Pro Wrestling eXpress

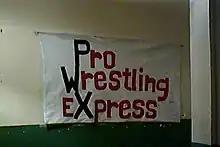
An early PWX banner with the promotion's original logo.

Pro Wrestling eXpress was established by Jim Miller and Sean "Shocker" Evans in 1994. A wrestling school, the PWX Academy, was subsequently opened at the Eastland Mall with B.A. Briggs and Jimmy Valiant as head trainers. PWX also had a weekly late-night television show that aired on WPTT. The first events were held in October and November 1995. The first PWX Heavyweight Champion, B.A. Briggs, won the championship in a tournament held on October 21, 1995, in North Versailles, Pennsylvania. The first PWX Tag Team Champions were crowned in a tournament final on January 8, 1996, in North Versailles, when Sean Evans and Vince Charming defeated Brian Anthony and Paul Atlas. PWX was also one of several East Coast promotions to feature talent from Extreme Championship Wrestling. On December 13, 1996, Blue World Order members Stevie Richards and The Blue Meanie won the PWX Tag Team Championship.